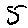
Label: 5